Lucas Grabeel

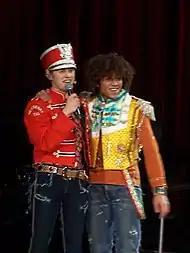
Grabeel (left) and Corbin Bleu (right) in "", in 2007

In 2004, he starred in his first film role as Ethan Dolloway in the third installment of the Halloweentown series "Halloweentown High". He reprised this role in the series' fourth installment "Return to Halloweentown". Grabeel has made television guest appearances in TV series such as "Boston Legal", "'Til Death", and "Veronica Mars". During these stints, Grabeel also worked a day job as a Blockbuster store clerk.